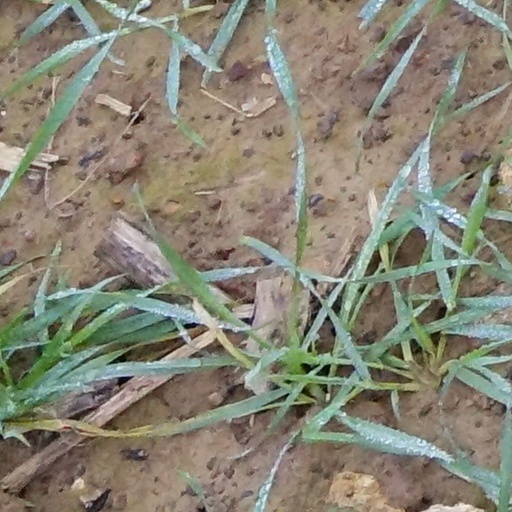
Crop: wheat